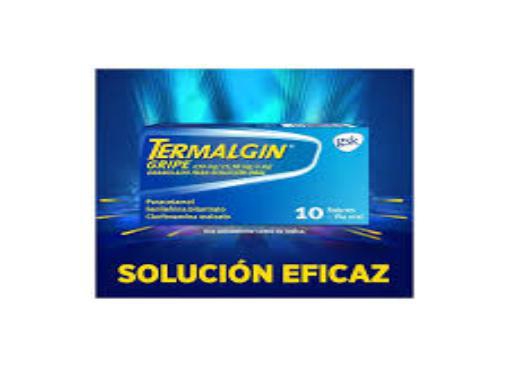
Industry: Medical